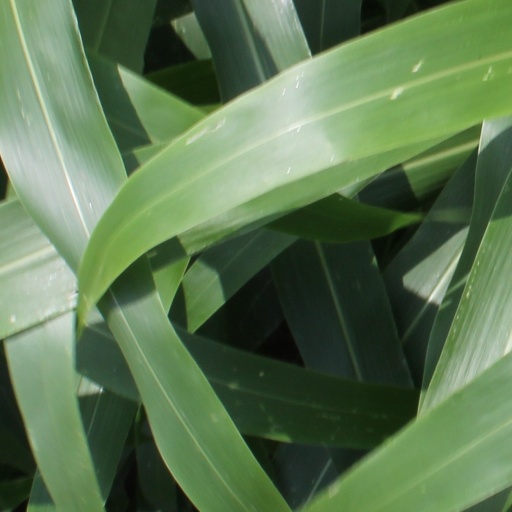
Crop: sorghum